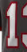
Number: 1